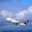
Label: airplane